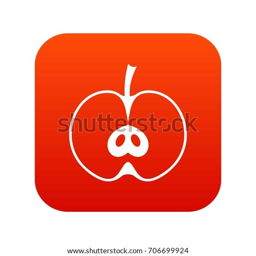
half apple icon digital red for any design isolated on white